Robert Briscoe (politician)

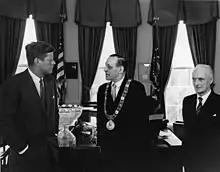
President John F. Kennedy meets in the Oval Office with Lord Mayor of Dublin Robert Briscoe (1962)

Briscoe retired from the 17th Dáil before the 1965 election, being succeeded by his son, Ben who served for a further 37 years. In 1956, Briscoe became the first Jewish Lord Mayor of Dublin, although he was not the first Jewish Mayor in Ireland. That title belongs to William Annyas, who was elected Mayor of Youghal, County Cork in 1555. Briscoe was Dublin's first Jewish Lord Mayor, although Lewis Wormser Harris was elected Lord Mayor in 1876, but died before assuming office. Briscoe served a one-year term and was re-elected in 1961. In this capacity, he often travelled abroad to negotiate trade deals in behalf of the Irish Republic and was famously photographed lighting a menorah in New York City. After being told that the Lord Mayor of Dublin was Jewish, Yogi Berra allegedly joked, "Only in America!"